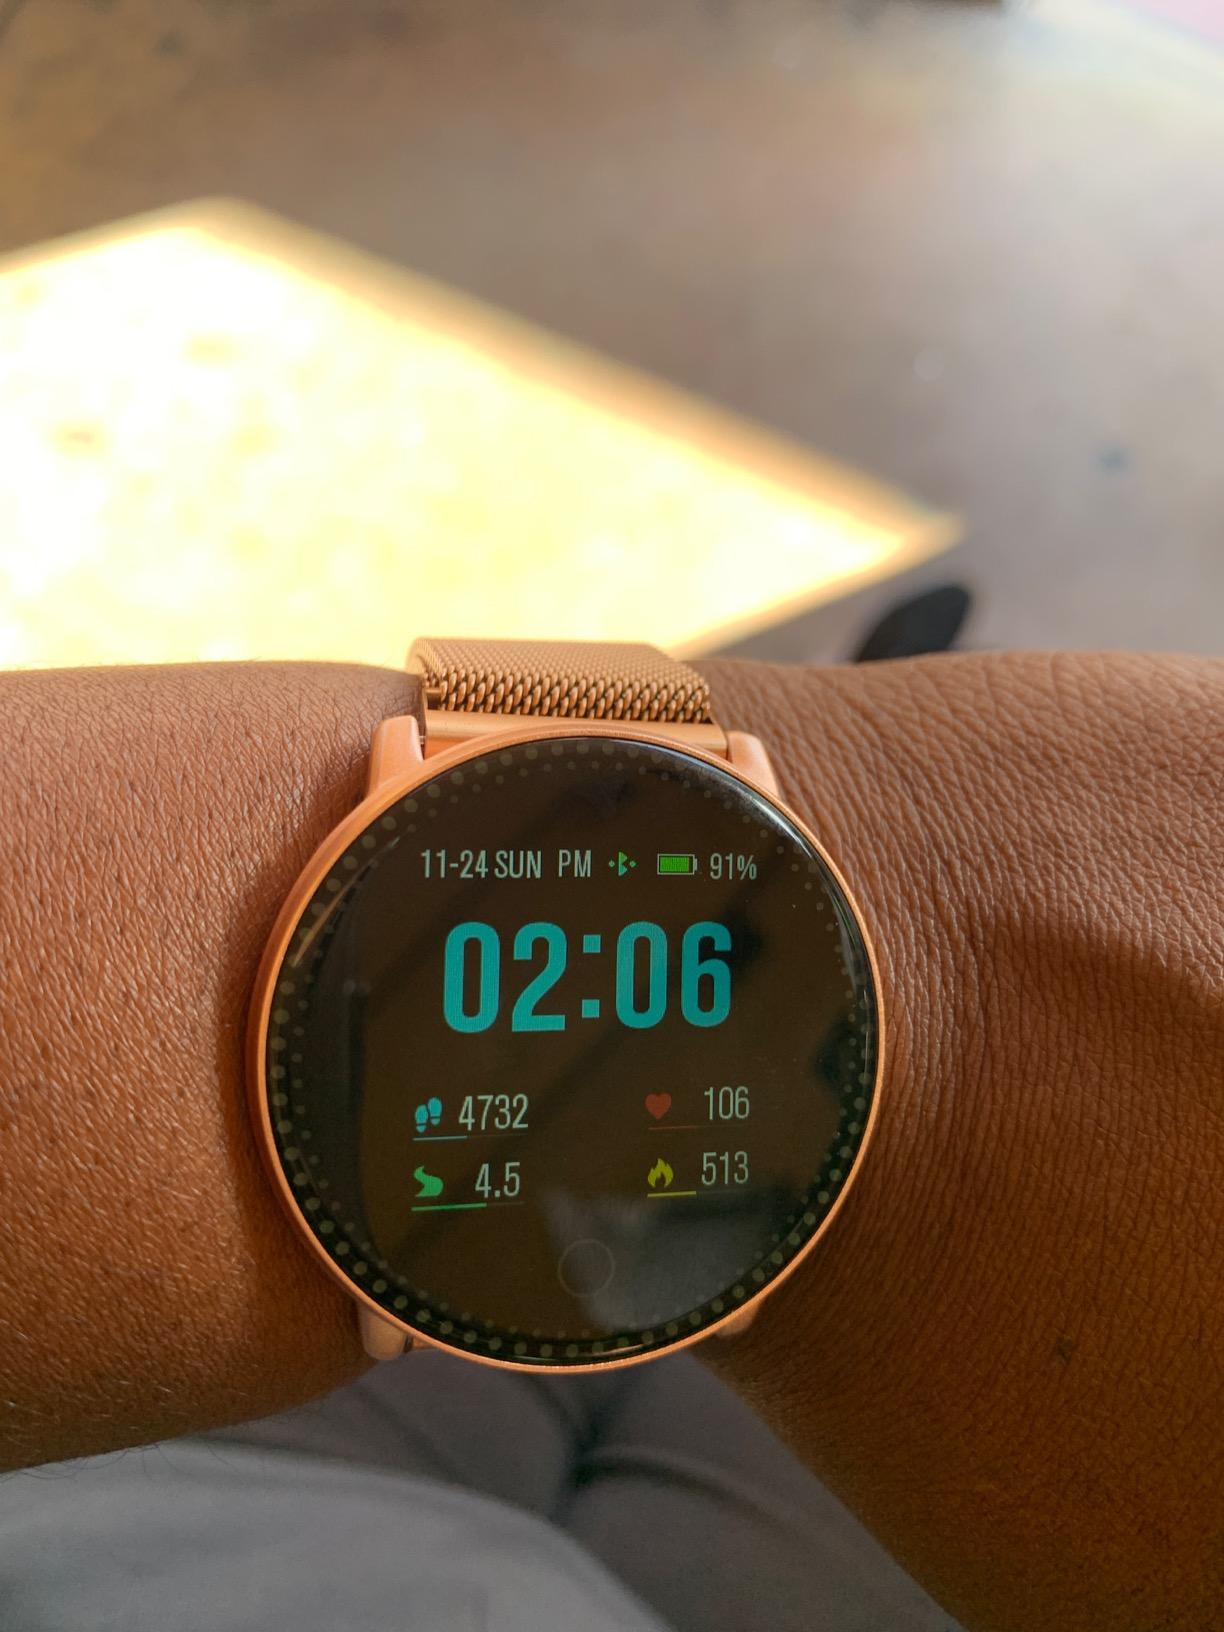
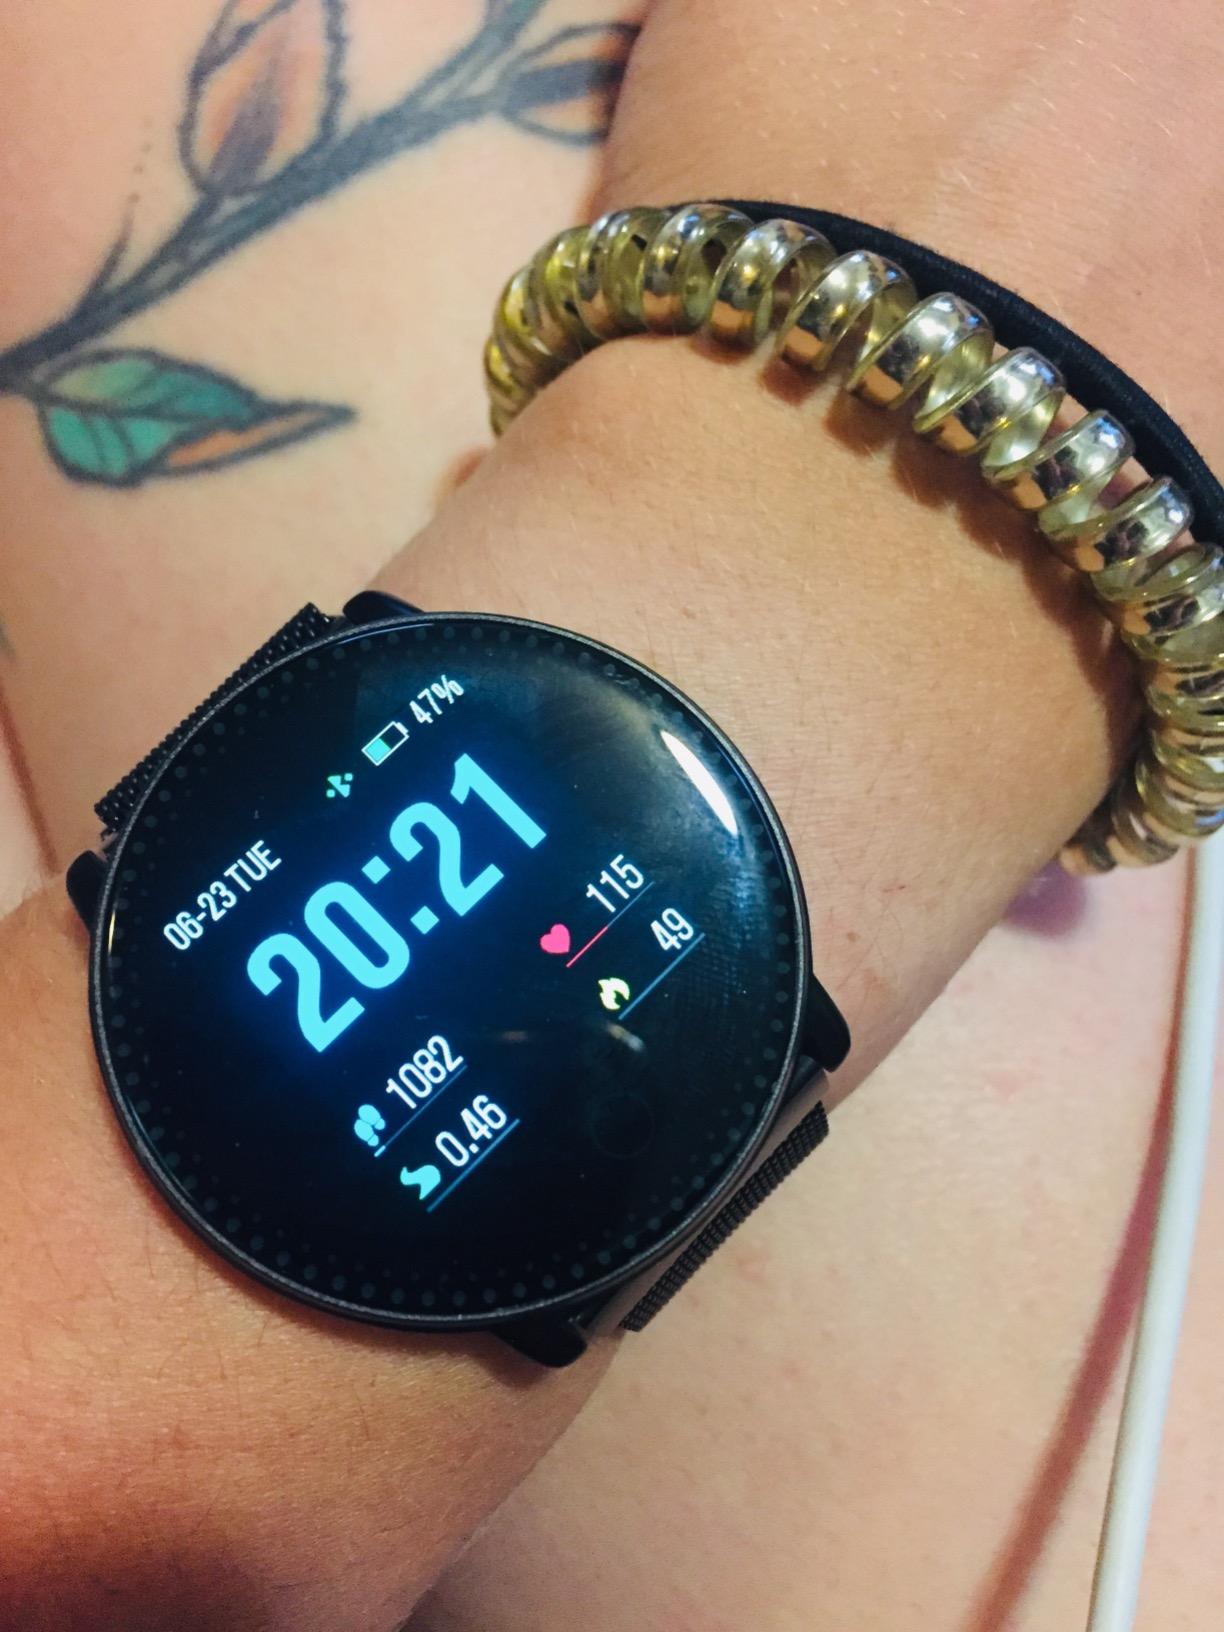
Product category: smartwatch
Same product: no